History of Cambuslang

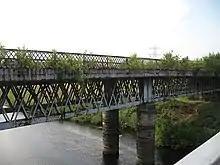
Cambuslang 'Orion' Bridge as seen from footbridge

Cambuslang Bridge which has been referred to as "Clyde Bridge" and later as "Orion Bridge", was built in 1892 by Crouch & Hogg. It was built using the steel lattice girder structure commonly used in rail bridges of the time (see Westburn Viaduct, Dalmarnock Railway Bridge in the vicinity) but historical maps do not show it ever having been used by a railway. For 80 years it carried the main road north towards Tollcross in the East End of Glasgow and was the only such crossing in that part of the city, but weight restrictions meant it became unsuitable for such heavy use and in 1976 a replacement was built upstream. Vehicles continued to use the Cambuslang Bridge to an extent until 1986 when the Bogleshole Road Bridge was built around half a mile downstream.